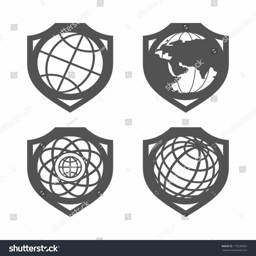
security set branding identity corporate vector logo design template isolated on a white background